Le Dieu bleu

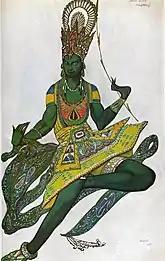
Bakst's costume design for The Blue God

Diaghilev hoped that "Dieu" would be a great success. Critics thought Nijinsky posed more than he danced. What they liked the most about the ballet was Bakst's sets and costumes. Valery Svetlov wrote in the "Mercure de France" on 15 May 1912 that "Dieu" was "a failure in every sense of the word."